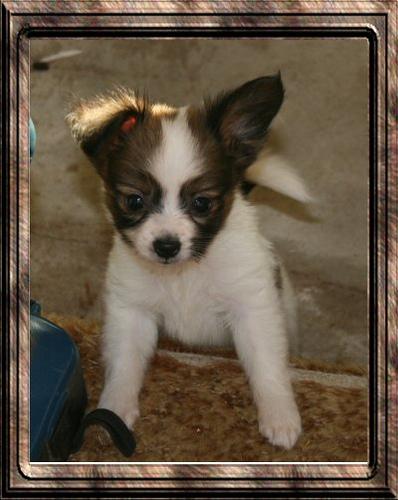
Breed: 806-n000129-papillon